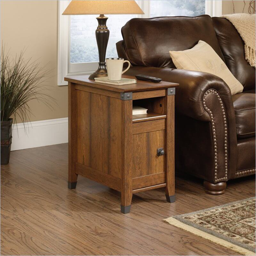
a small table with a cabinet below a shelf allows you to tuck away small clutter out of sight .